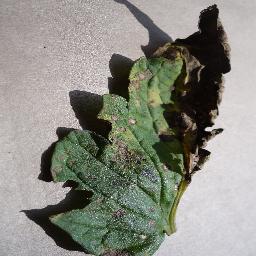
Label: Tomato___Early_blight